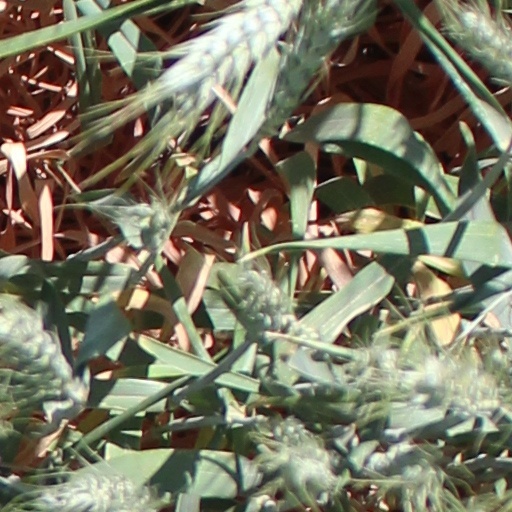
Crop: wheat